Temptation Island India

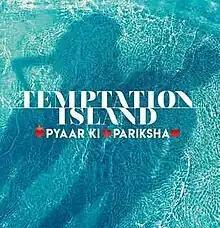

Temptation Island India: Pyaar Ki Pariksha is an Indian reality dating game show based on "Temptation Island" premiered on JioCinema. Produced by Deepak Dhar under Banijay Asia, the series is filmed in Alibaug, Maharashtra and is hosted by Karan Kundrra and Mouni Roy.